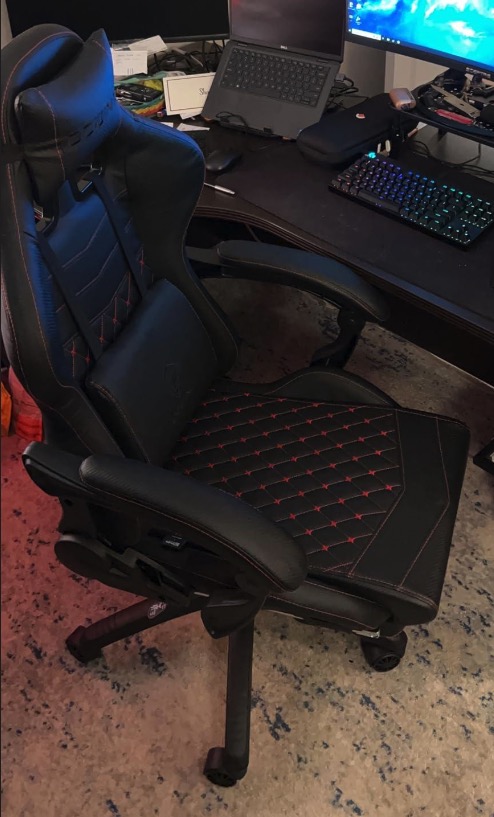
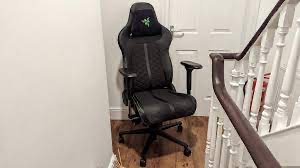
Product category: items_chair
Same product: no